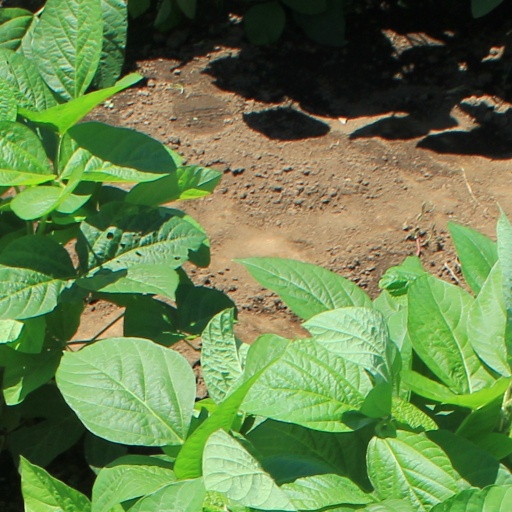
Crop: soybean